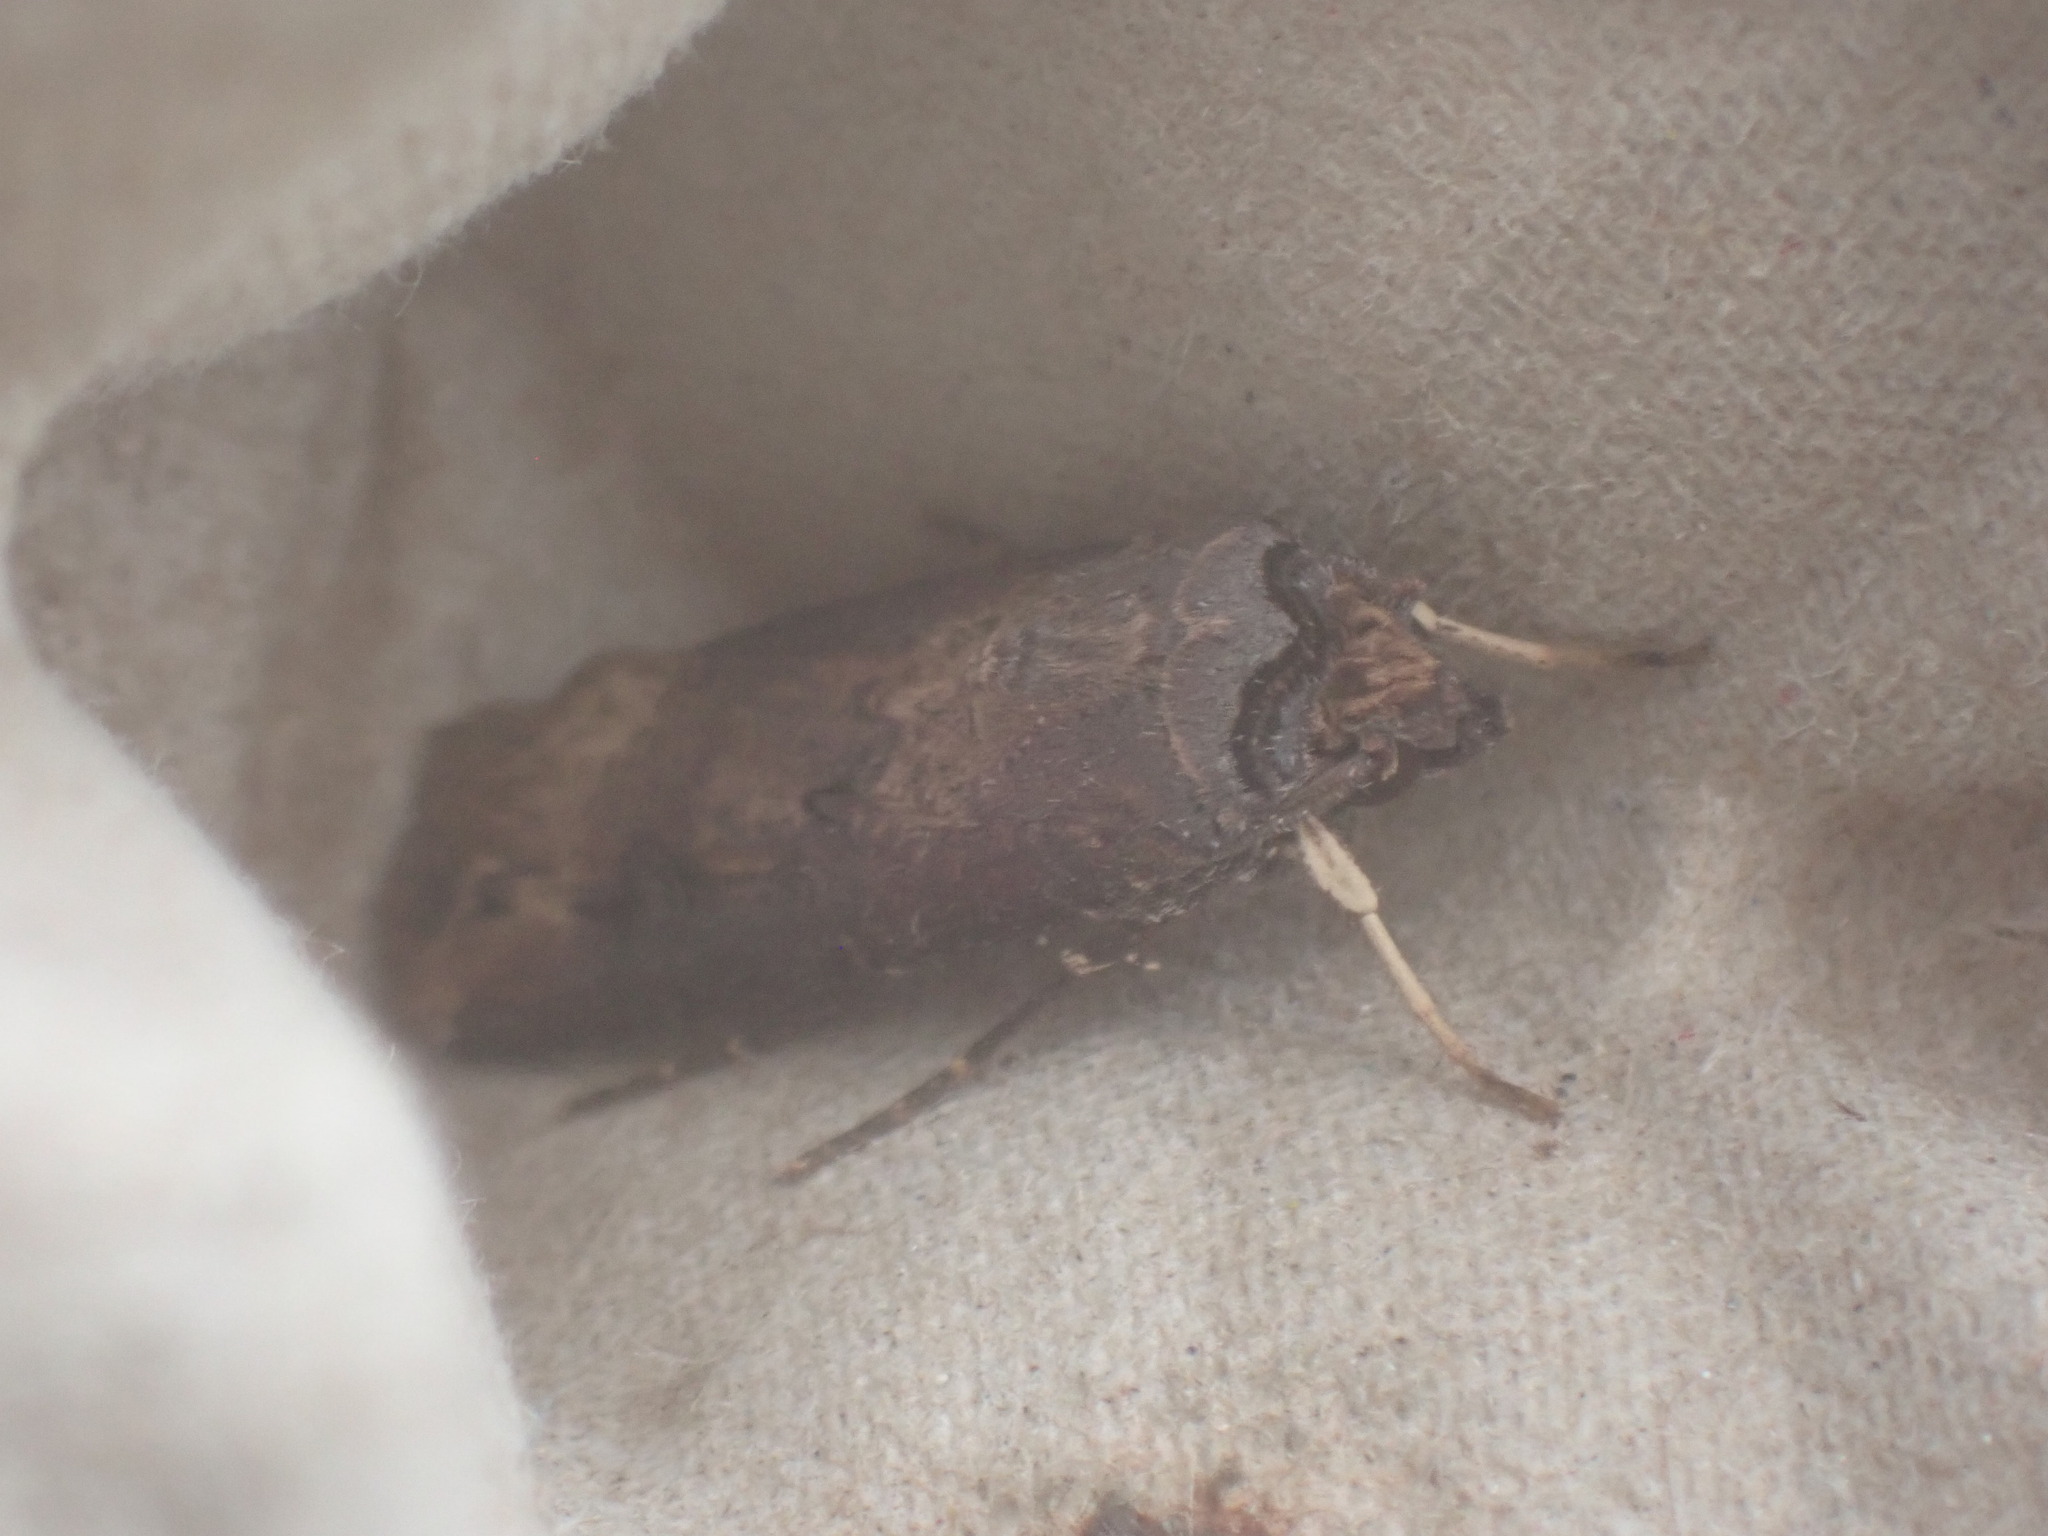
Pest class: cutworms